SouthWest Station

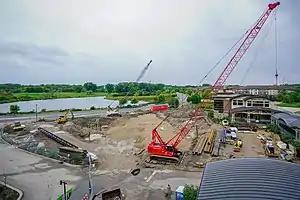
On an overcast day, two cranes and several other construction vehicles work in a mostly empty worksite between some one-story buildings, a road, and a lake.

Modeled after Burnsville Transit Station, SouthWest station was one of several suburban park and ride facilities opened in the Twin Cities in the late 1990s. When it originally opened in 1998, it had 500 parking spaces and 15 acres of surrounding land available for housing and commercial development. The station cost $5 million which was twice the cost of Burnsville Station. Construction began on a 3 level parking ramp in November 2001 that could accommodate 700 vehicles. The new parking ramp cost $9.7 million and was designed to accommodate a 4th level with additional spaces. Land surrounding the station had begun to be sold for restaurants, apartments, and townhouses. By 2006 parking on the site had expanded to 900 spaces on 5 levels but was still often full. At the time, SouthWest Station had 230 units of housing.